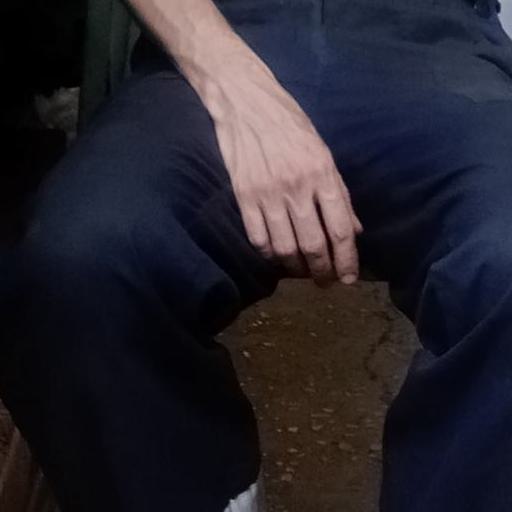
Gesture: no_gesture